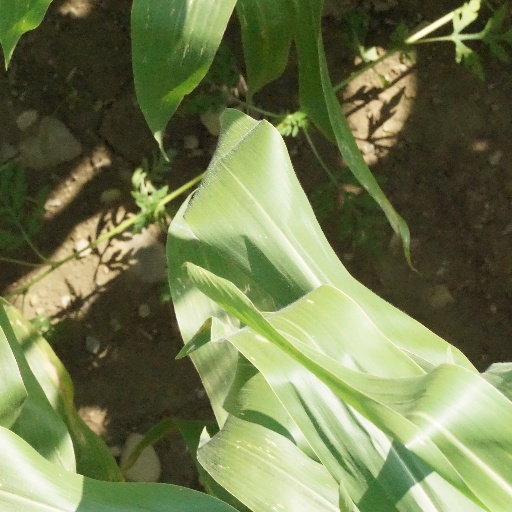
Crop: maize; corn